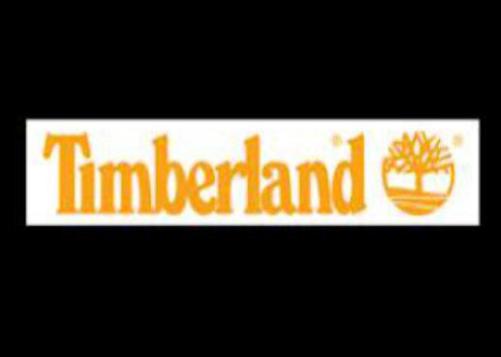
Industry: Clothes